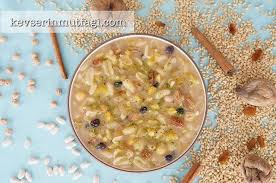
Yemek: asure